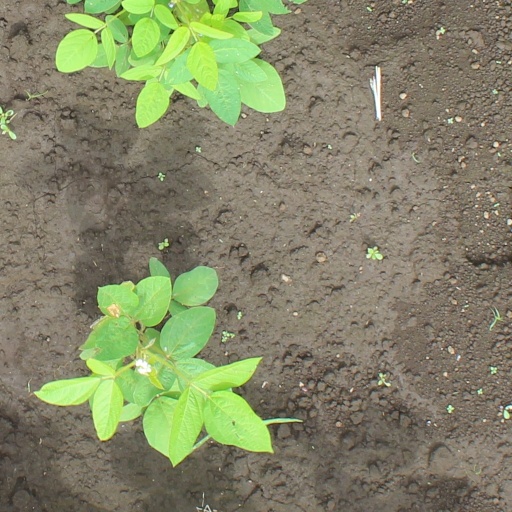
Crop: soybean